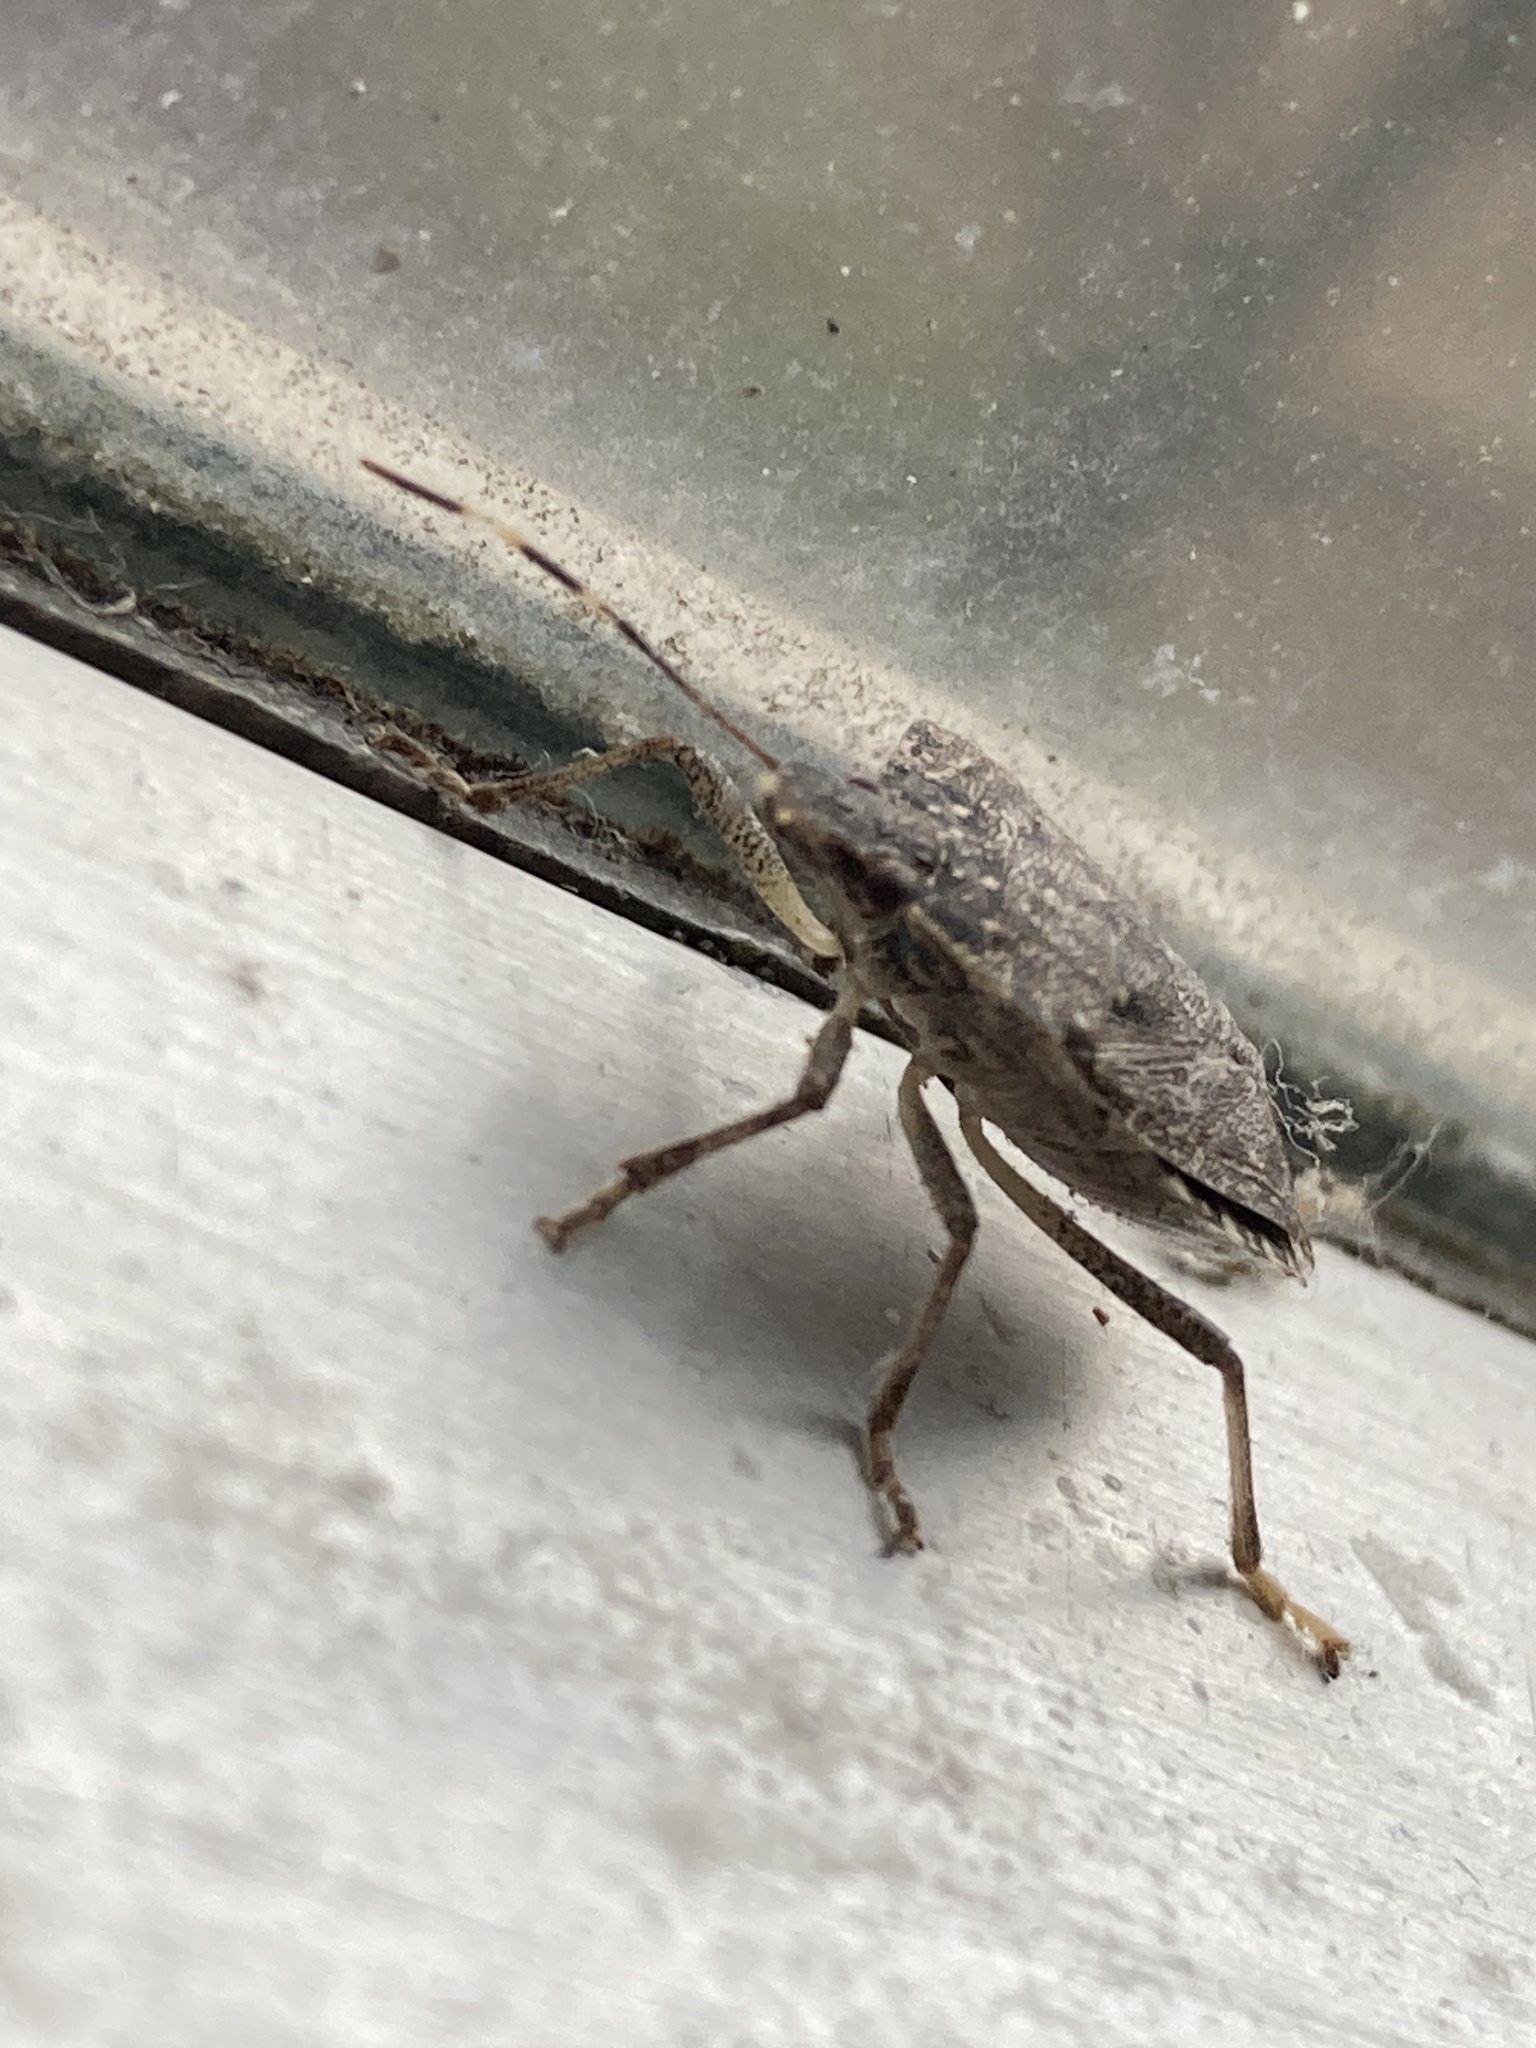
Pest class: stink_bug